Croatia in the Eurovision Song Contest 2017

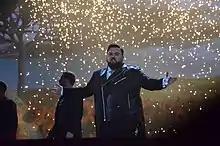
Jacques Houdek during a rehearsal before the second semi-final

Jacques Houdek took part in technical rehearsals on 3 and 6 May, followed by dress rehearsals on 10 and 11 May. This included the jury show on 10 May where the professional juries of each country watched and voted on the competing entries.